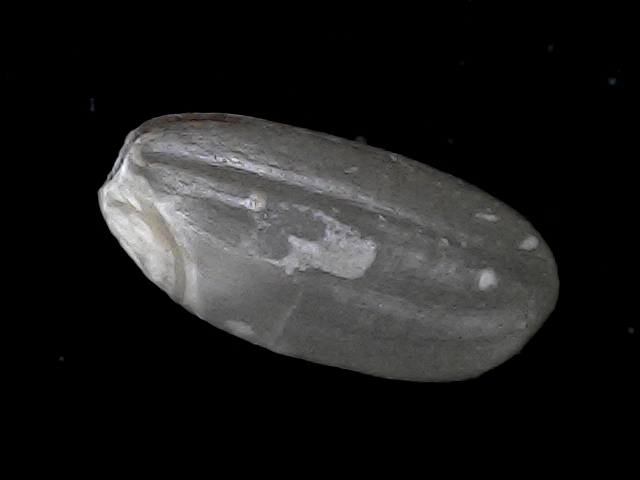
Rice variety: BD52